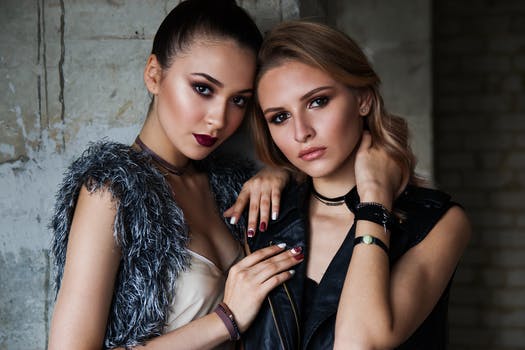
Label: No Watermark